Leonid Sedov

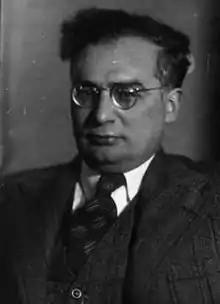

Leonid Ivanovich Sedov (14 November 1907, Rostov-on-Don – 5 September 1999, Moscow) was a Russian physicist who worked as an engineer in the former Soviet space program.